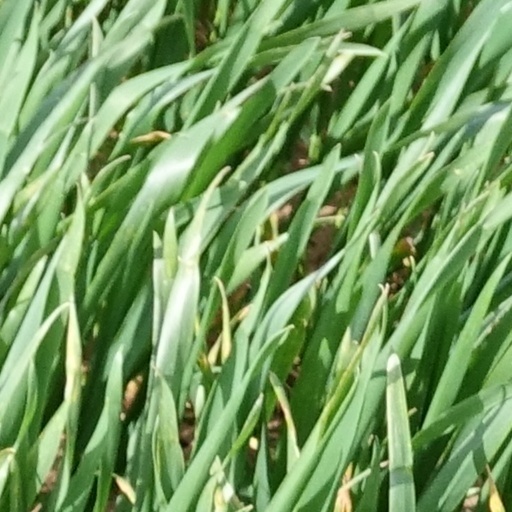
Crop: wheat